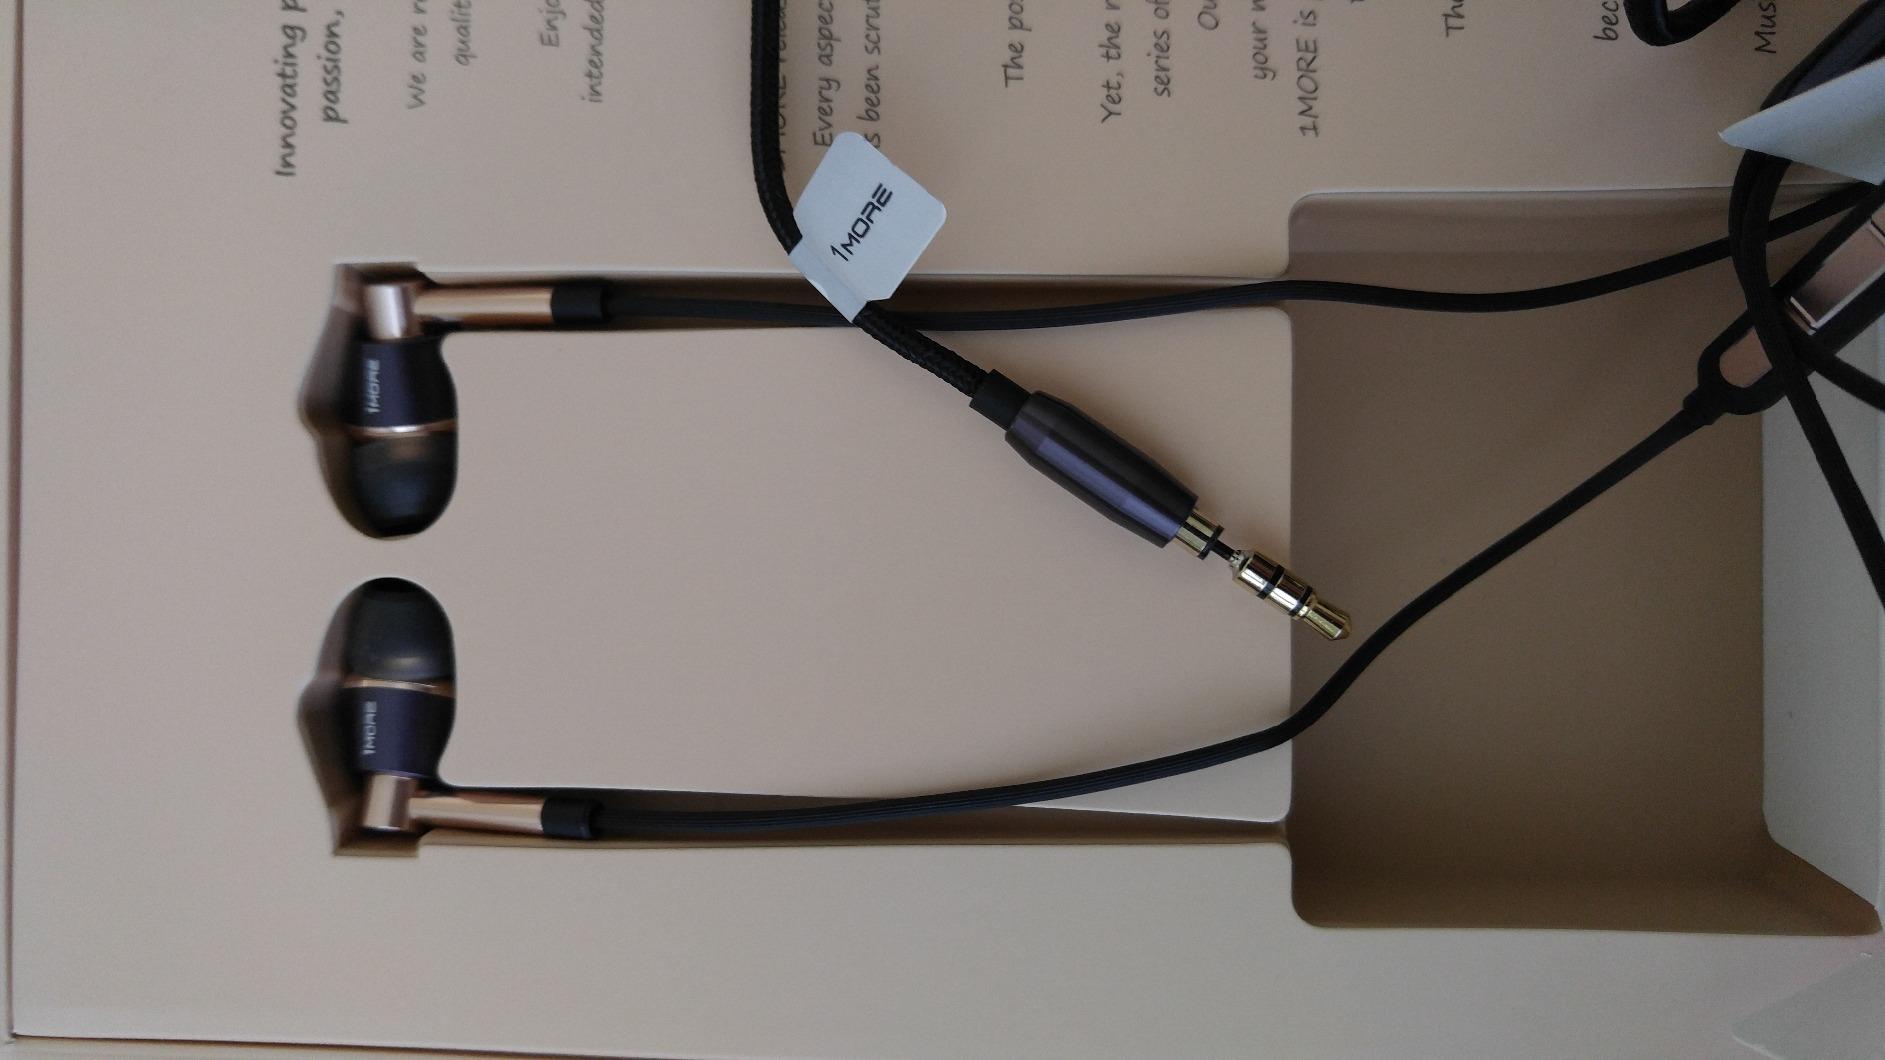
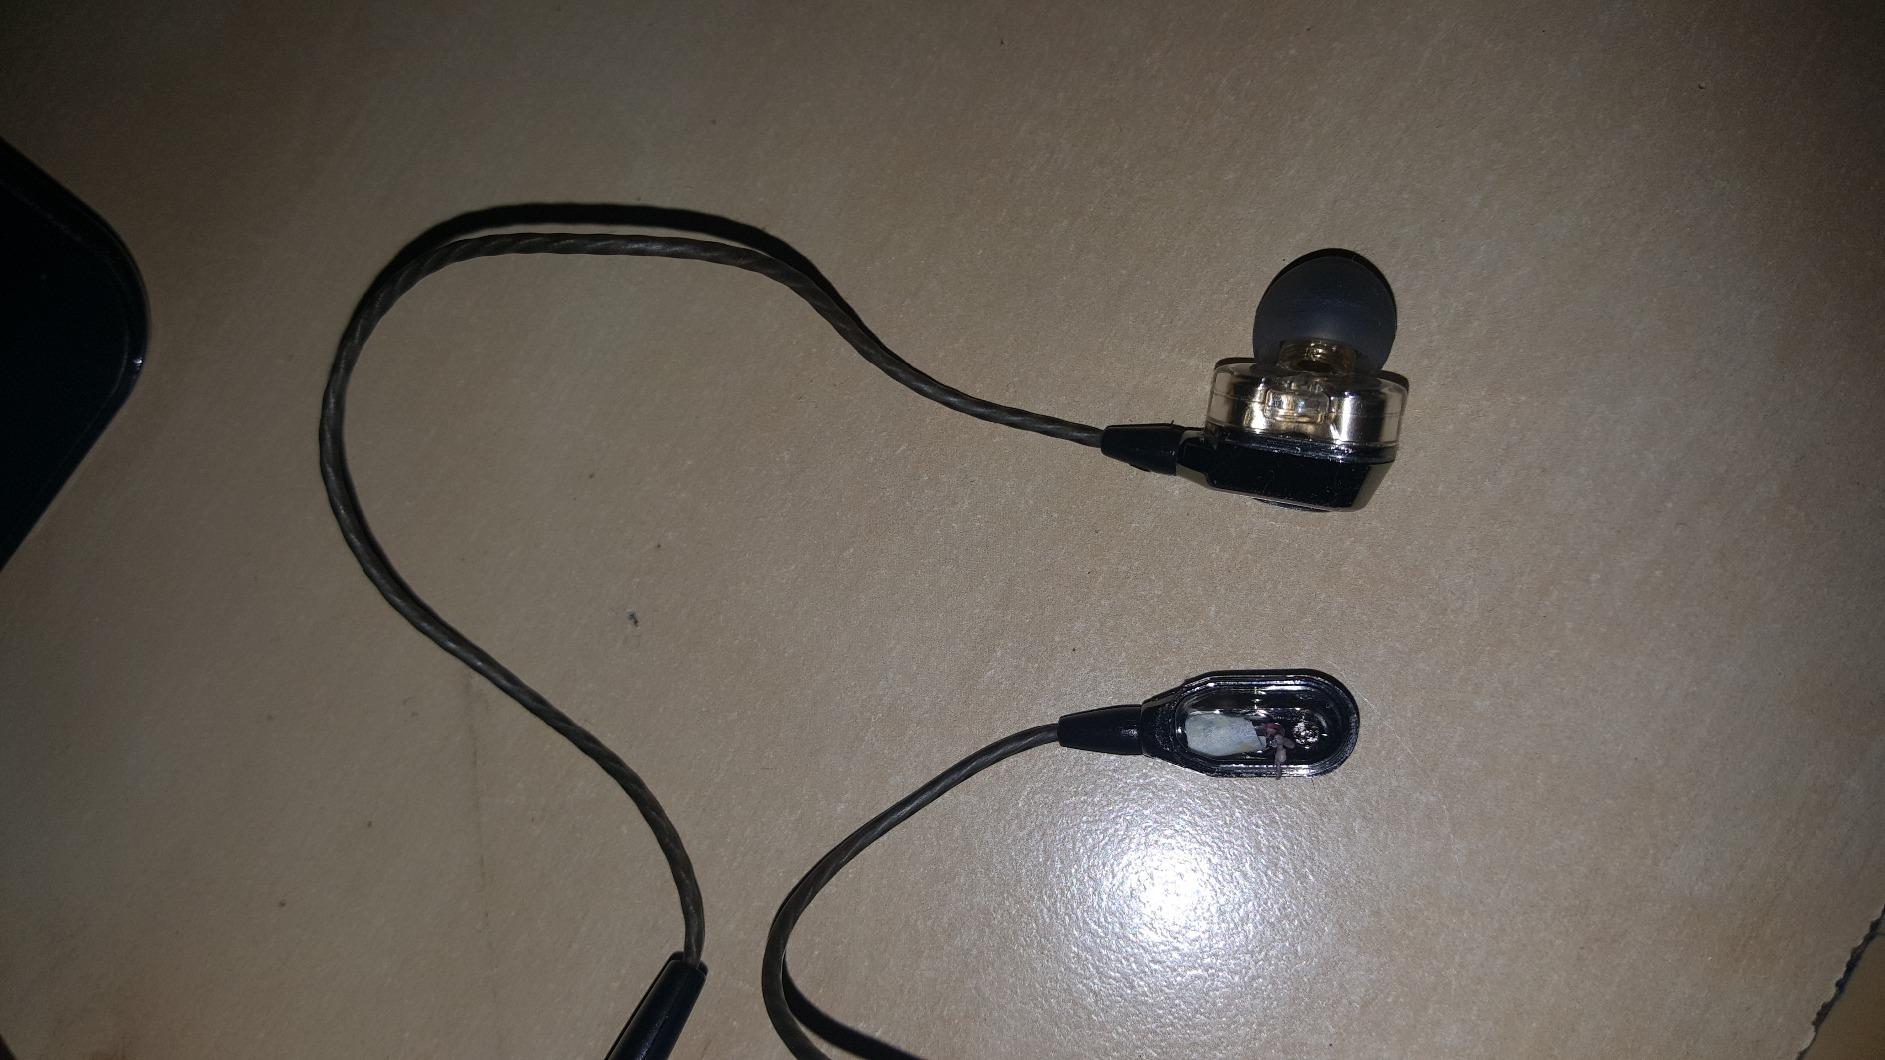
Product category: headphones
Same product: no